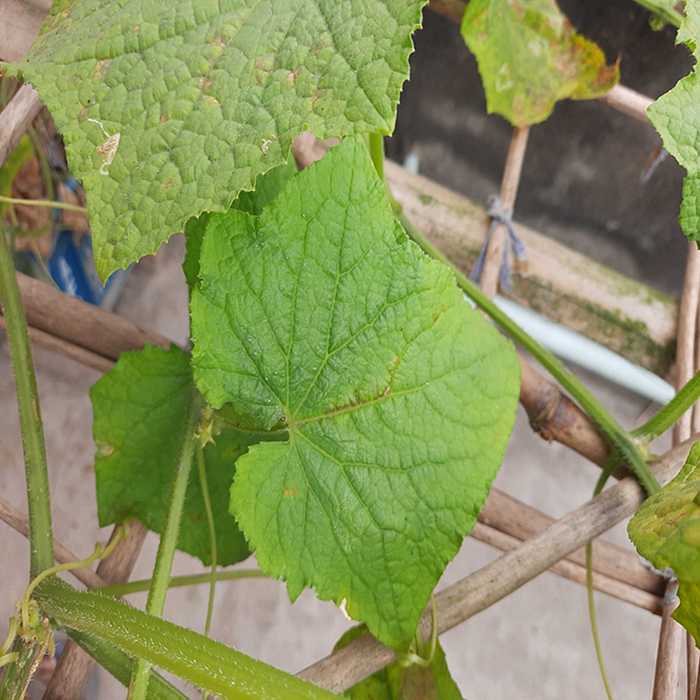
Plant: Cucumber
Label: Fresh leaf